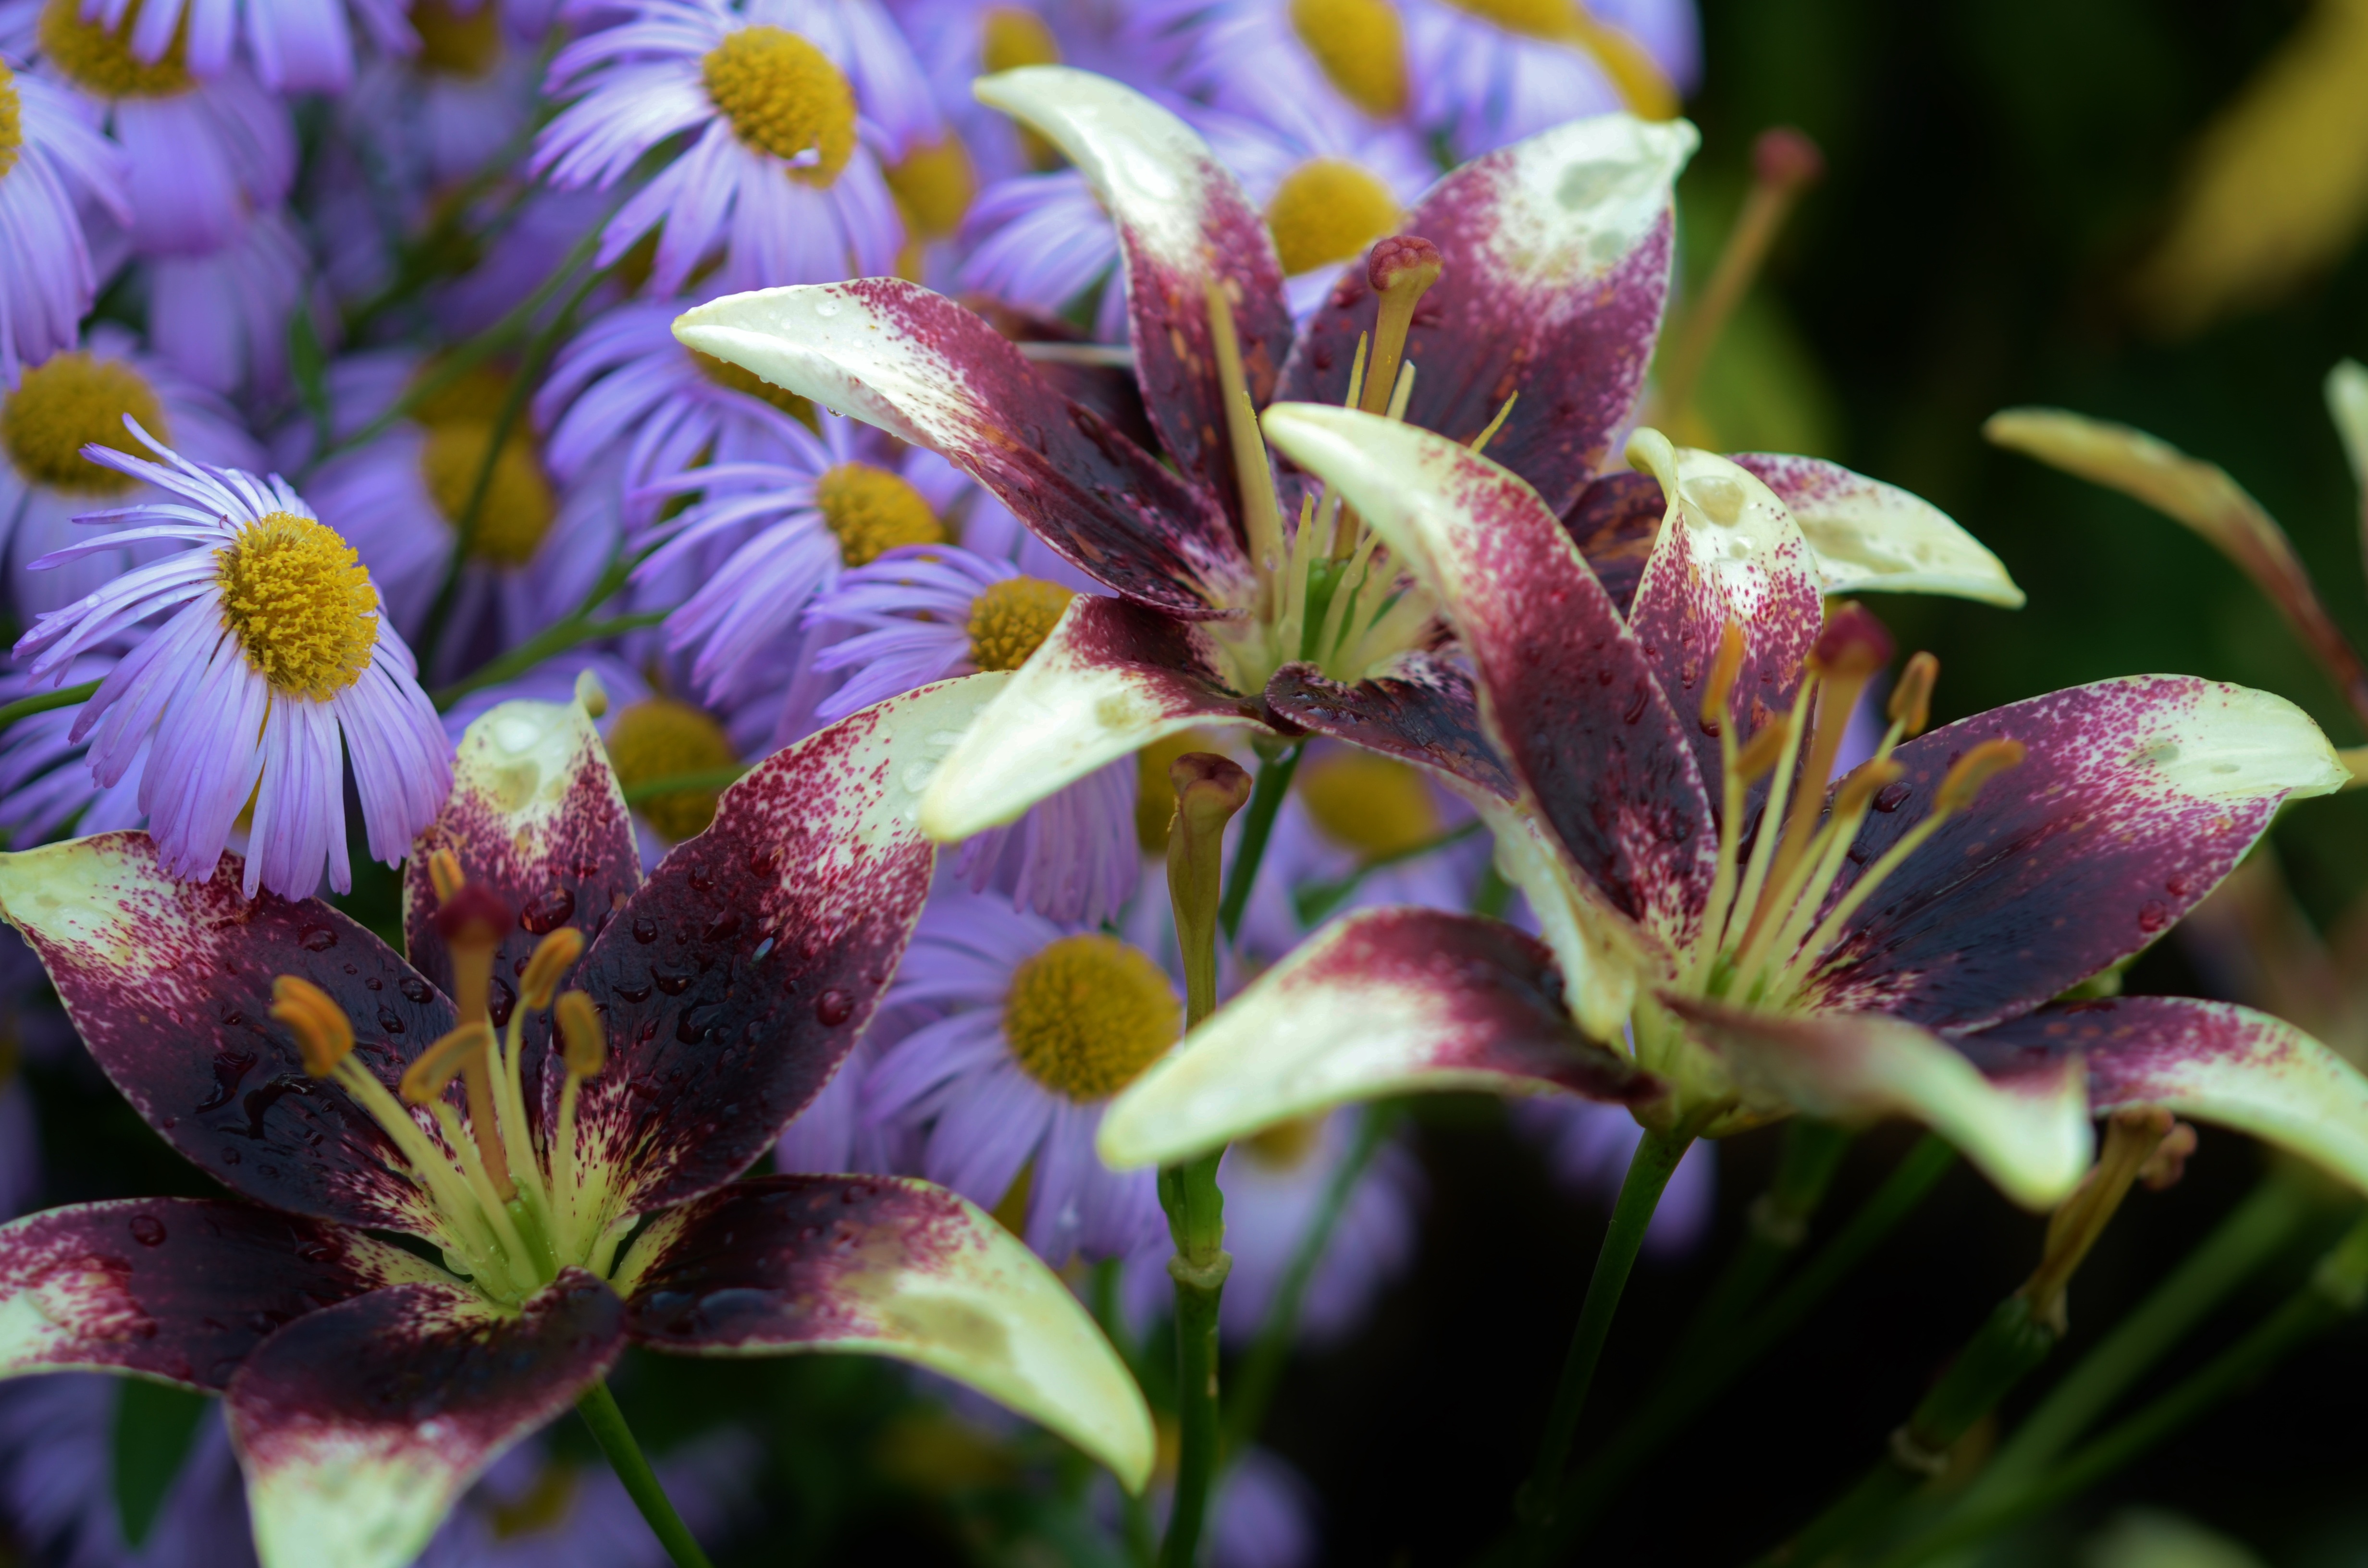
nature, blossom, plant, leaf, flower, petal, bloom, summer, floral, spring, green, macro, natural, botany, garden, flora, wildflower, close up, lily, macro photography, flowering plant, peruvian lily, land plant, alstroemeriaceae